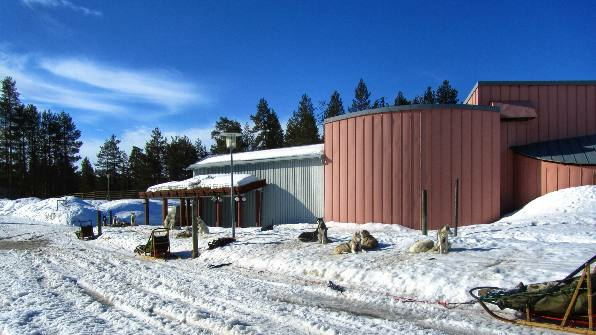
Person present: No